Sir John Eardley-Wilmot, 2nd Baronet

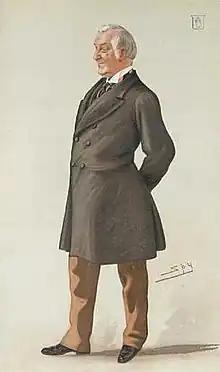
Caricature by Spy published in "Vanity Fair" in 1885.

Sir John Eardley Eardley-Wilmot, 2nd Baronet (16 November 1810 – 1 February 1892) was a politician and judge in the United Kingdom. He was Member of Parliament (MP) for South Warwickshire from 1874 to 1885.